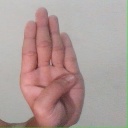
अक्षर: ब